I Am Trying to Break Your Heart: A Film About Wilco

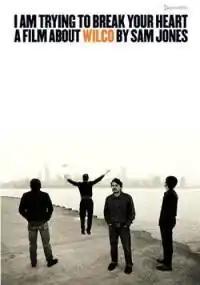

I Am Trying to Break Your Heart: A Film About Wilco is a 2002 black-and-white documentary film by director/photographer Sam Jones, following the American alt-country rock band Wilco through the creation and distribution of their fourth studio album "Yankee Hotel Foxtrot." The film, distributed to theaters in the United States through Cowboy Pictures, was released on July 26, 2002, three months after the album's retail release.